Sabina Imaikina

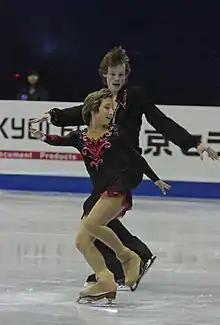
Imaikina/Novoselov in 2008.

Sabina Ilgizarovna Imaikina (born 25 March 1993) is a Russian former pair skater. Competing with Andrei Novoselov, she won two silver medals on the 2008 ISU Junior Grand Prix series and qualified for the 2008–09 JGP Final, where they placed 5th. At the 2009 Russian Championships, the pair placed fifth on the senior level and took bronze on the junior level. They were coached by Valeri Tiukov and Valentina Tiukova in Perm. They parted ways at the end of the season.